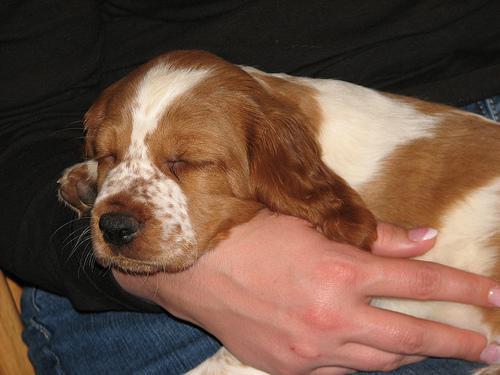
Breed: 202-n000023-Welsh_springer_spaniel